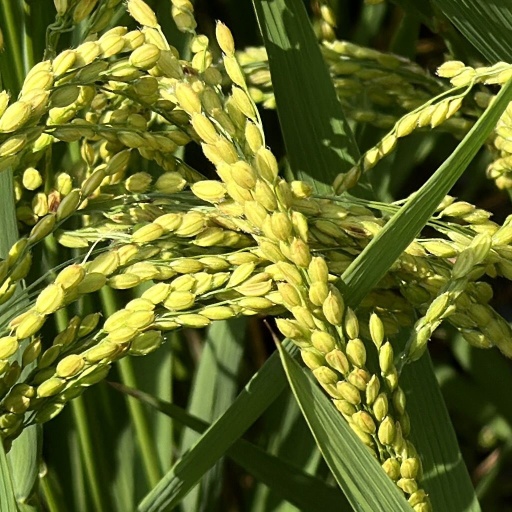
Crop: rice